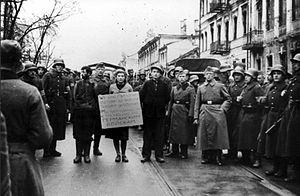
Les Partisans juifs étaient des combattants dans des groupes d'une armée irrégulière participant à la résistance juive contre les Nazis allemands et leurs collaborateurs pendant la Seconde Guerre mondiale.
Masha Brouskina, née en 1924, est, pendant la Seconde Guerre mondiale, une résistante soviétique biélorusse d'origine juive, pendue à l'âge de 17 ans, le 26 octobre 1941.
La Shoah en Biélorussie fait référence aux crimes de guerre nazis en Union soviétique pendant l'occupation nazie de la Biélorussie et contre l'ethnie biélorusse à l'extérieur. La Biélorussie perdit un quart de sa population d'avant-guerre, incluant la majorité de son élite intellectuelle et 90 % de la population juive du pays. À la suite des batailles d'encerclement, tout l'actuel territoire de Biélorussie fut occupé par les nazis à la fin d'août 1941.
Les pendus de Minsk sont des partisans soviétiques de la Seconde Guerre mondiale exécutés par les soldats de la 707ᵉ division d'infanterie de la Wehrmacht le 26 octobre 1941 à Minsk en Biélorussie occupée.
Le Reichskommissariat Ostland est une entité administrative mise en place par le Troisième Reich sur des territoires conquis en 1941 lors de l'opération Barbarossa. Il comprend les territoires des pays baltes et une partie de la Biélorussie. Décidé lors de la conférence du 16 juillet 1941, il fait suite à l'euphorie des premiers succès contre l'Armée rouge, à laquelle participaient notamment Adolf Hitler et Alfred Rosenberg, le Reichskommissariat se transforme rapidement en champs clos de massacres de masse de Juifs de toute l'Europe et de Slaves en vue de réaliser le schéma directeur de l'Est. Cette politique entraîne la création de mouvements de résistance puissamment organisés, dont l'action se révèle décisive lors de la reconquête de ces territoires par les Soviétiques au début de l'été 1944.
Les partisans biélorusses étaient des combattants d'armées irrégulières participant au Mouvement général de résistance biélorusse contre les Nazis allemands et les collaborateurs, pendant la Seconde Guerre mondiale. Leur histoire se confond avec celle de la Biélorussie après l'invasion des troupes allemandes dans l'opération Barbarossa et de ses conséquences sur la Biélorussie.
Les opérations lutte anti-partisans en Biélorussie furent en réalité et surtout des opérations contre les civils sous couvert d'opérations militaires menées conjointement ou séparément par les troupes SS, la police de sécurité nazie, la Wehrmacht, et la police auxiliaire biélorusse. Les actions majeures ont eu lieu entre le printemps 1942 et le printemps 1943.
L'occupation allemande de la Biélorussie fait partie de l'invasion de l'URSS par l'Allemagne nazie le 22 juin 1941. Le territoire sera libéré en juillet 1944 par la retraite de la Wehrmacht et sa mise en déroute lors de l'opération Bagration.